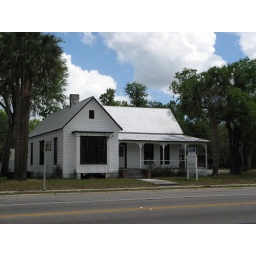
An old house for sale in Sanford, Florida - tin roof and all.